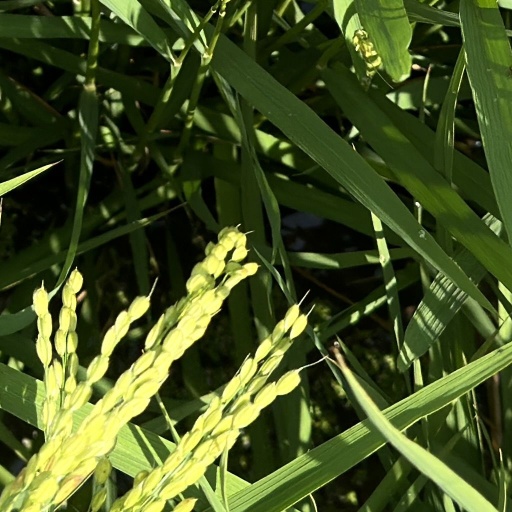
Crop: rice